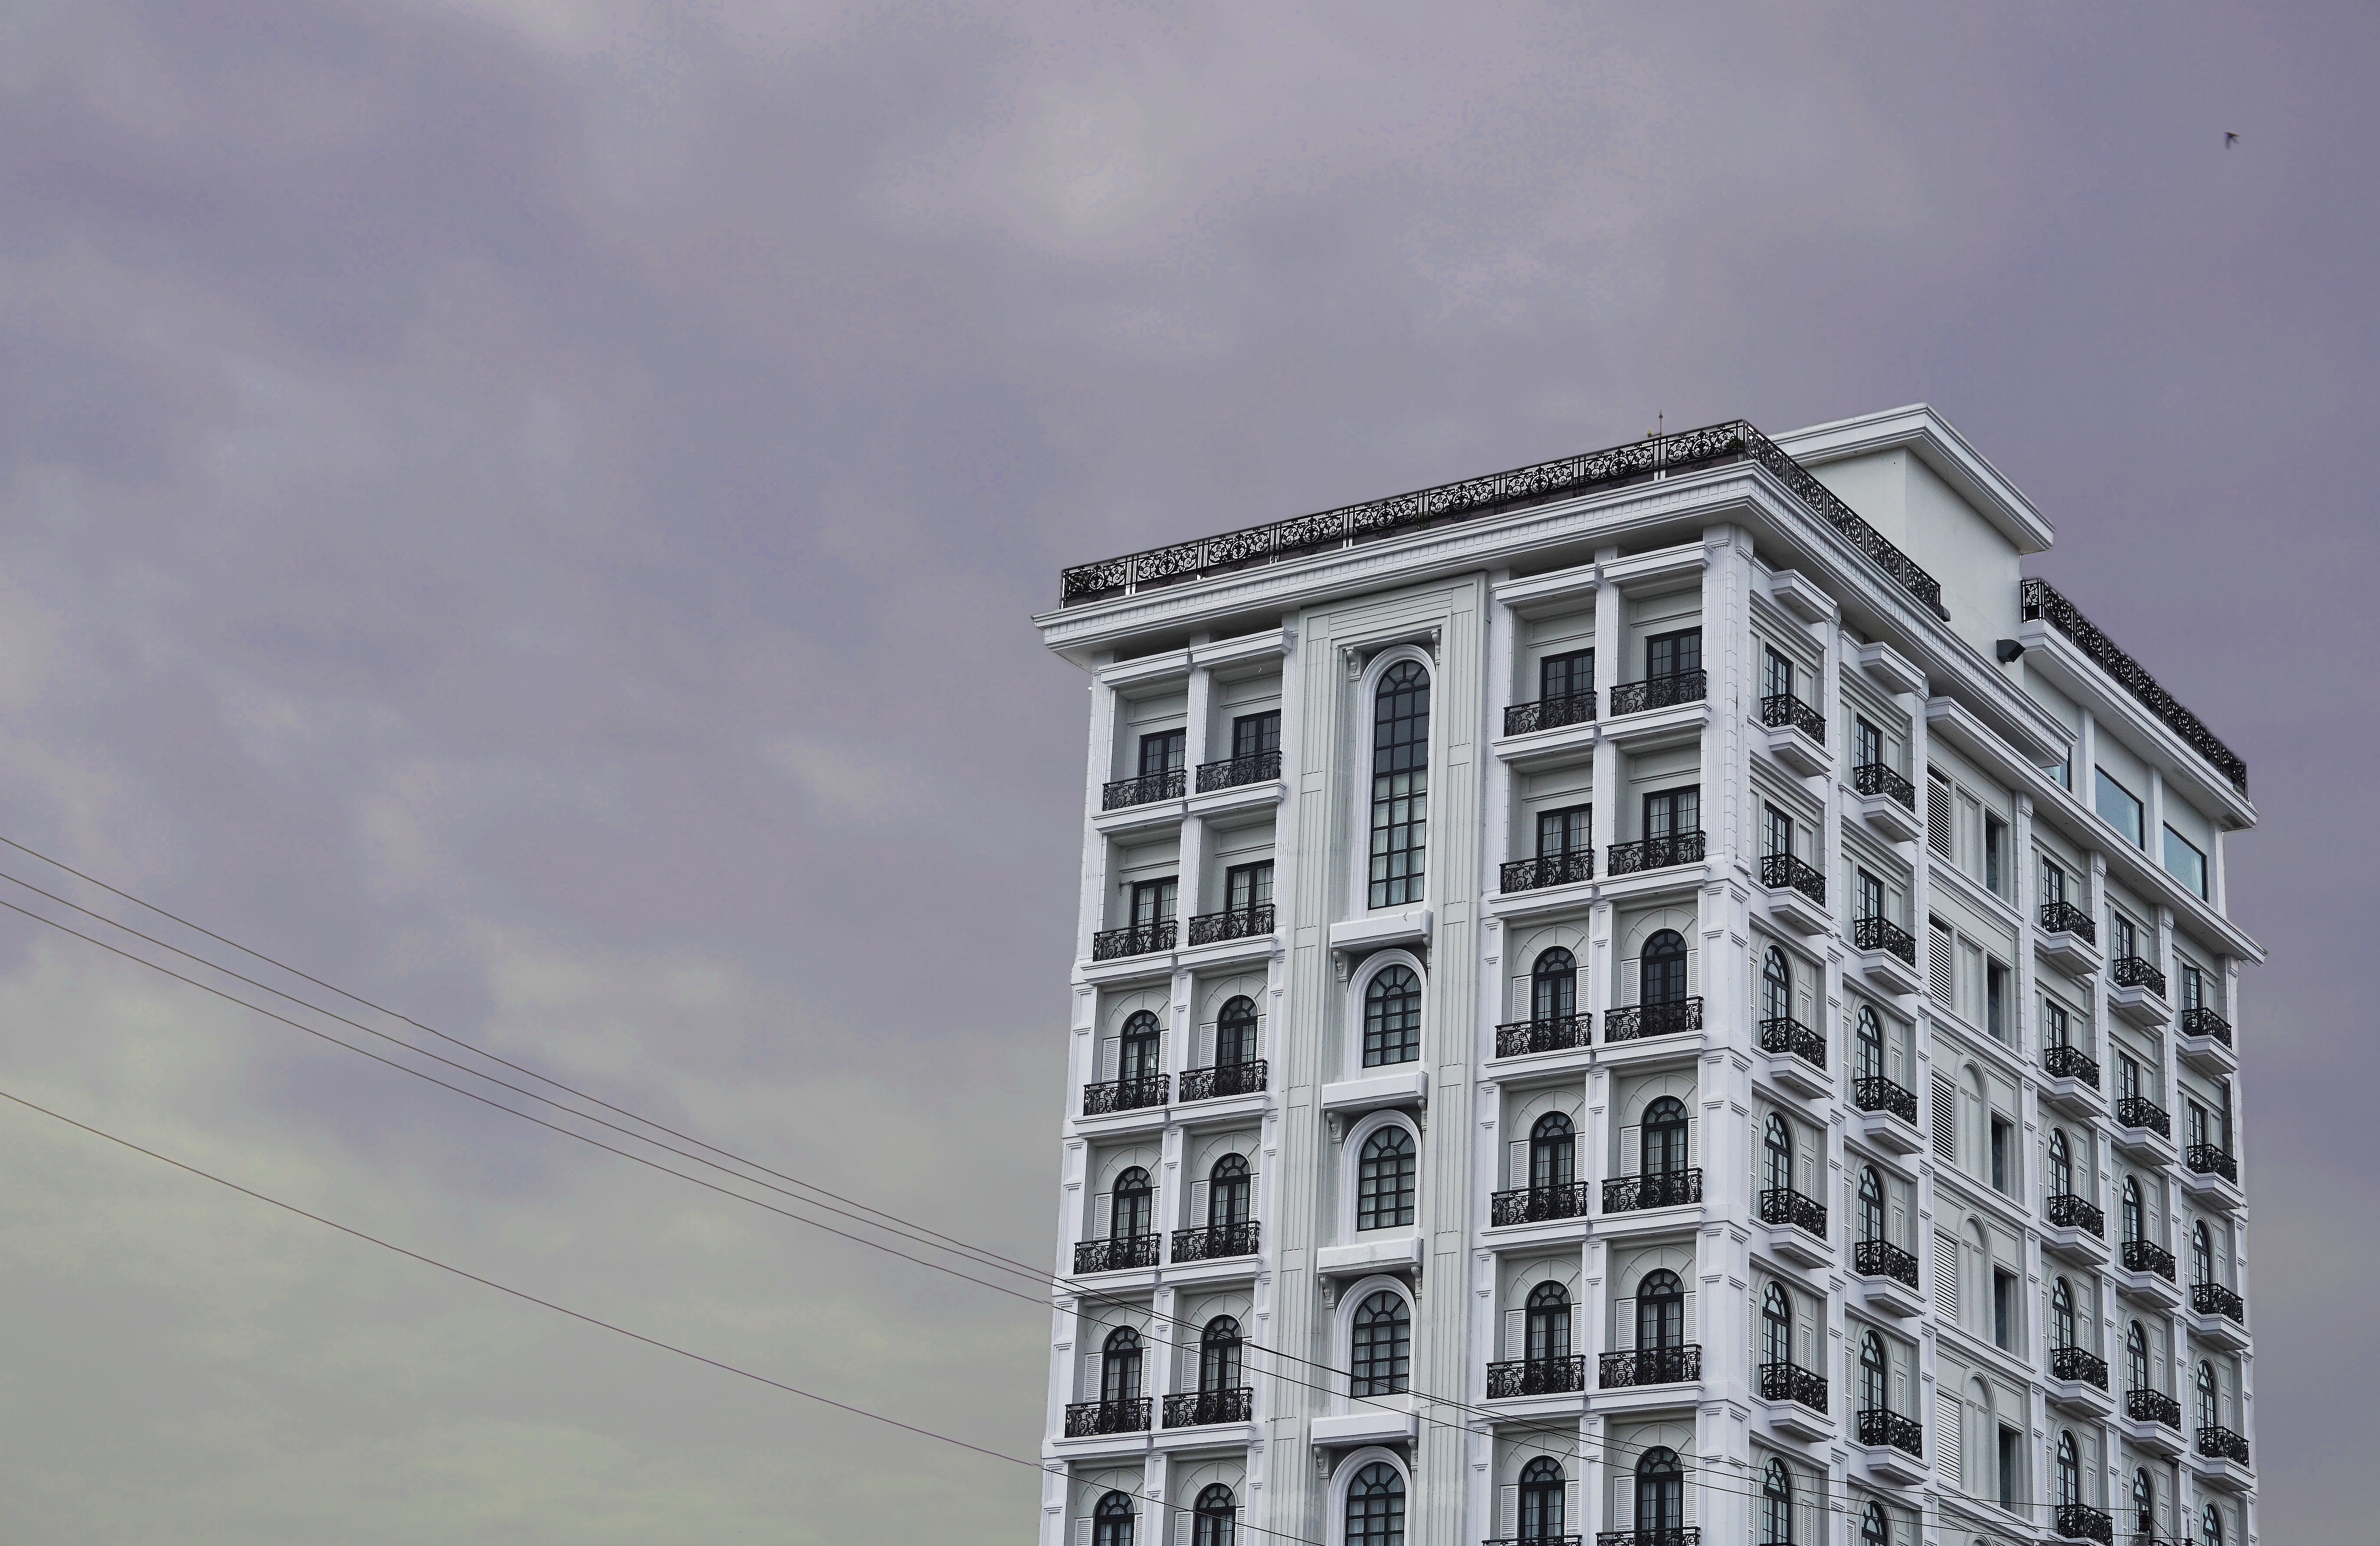
architecture, sky, skyscraper, downtown, line, tower, landmark, facade, tower block, condominium, urban area, residential area